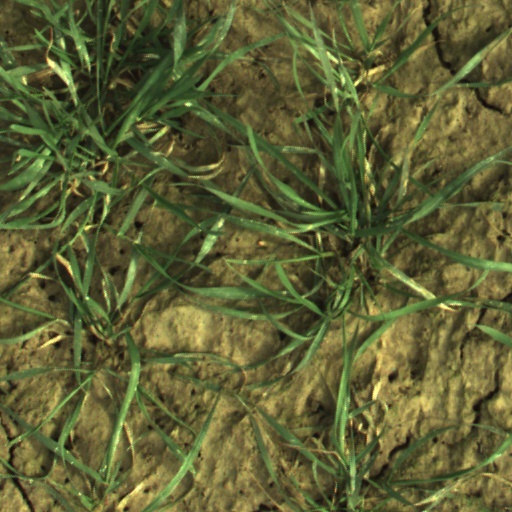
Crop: wheat